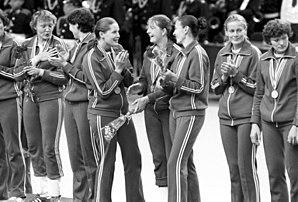
Les compétitions masculine et féminine de handball aux Jeux olympiques d'été de 1980 organisés à Moscou en Union des républiques socialistes soviétiques, se sont déroulés du 20 au 30 juillet 1980 au Palais des sports Sokolniki et au Palais des sports du Dinamo de Moscou.
L'équipe d'URSS de handball féminin représentait la Fédération soviétique de handball lors des compétitions internationales, notamment aux tournois olympiques et aux championnats du monde.